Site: brandenburg
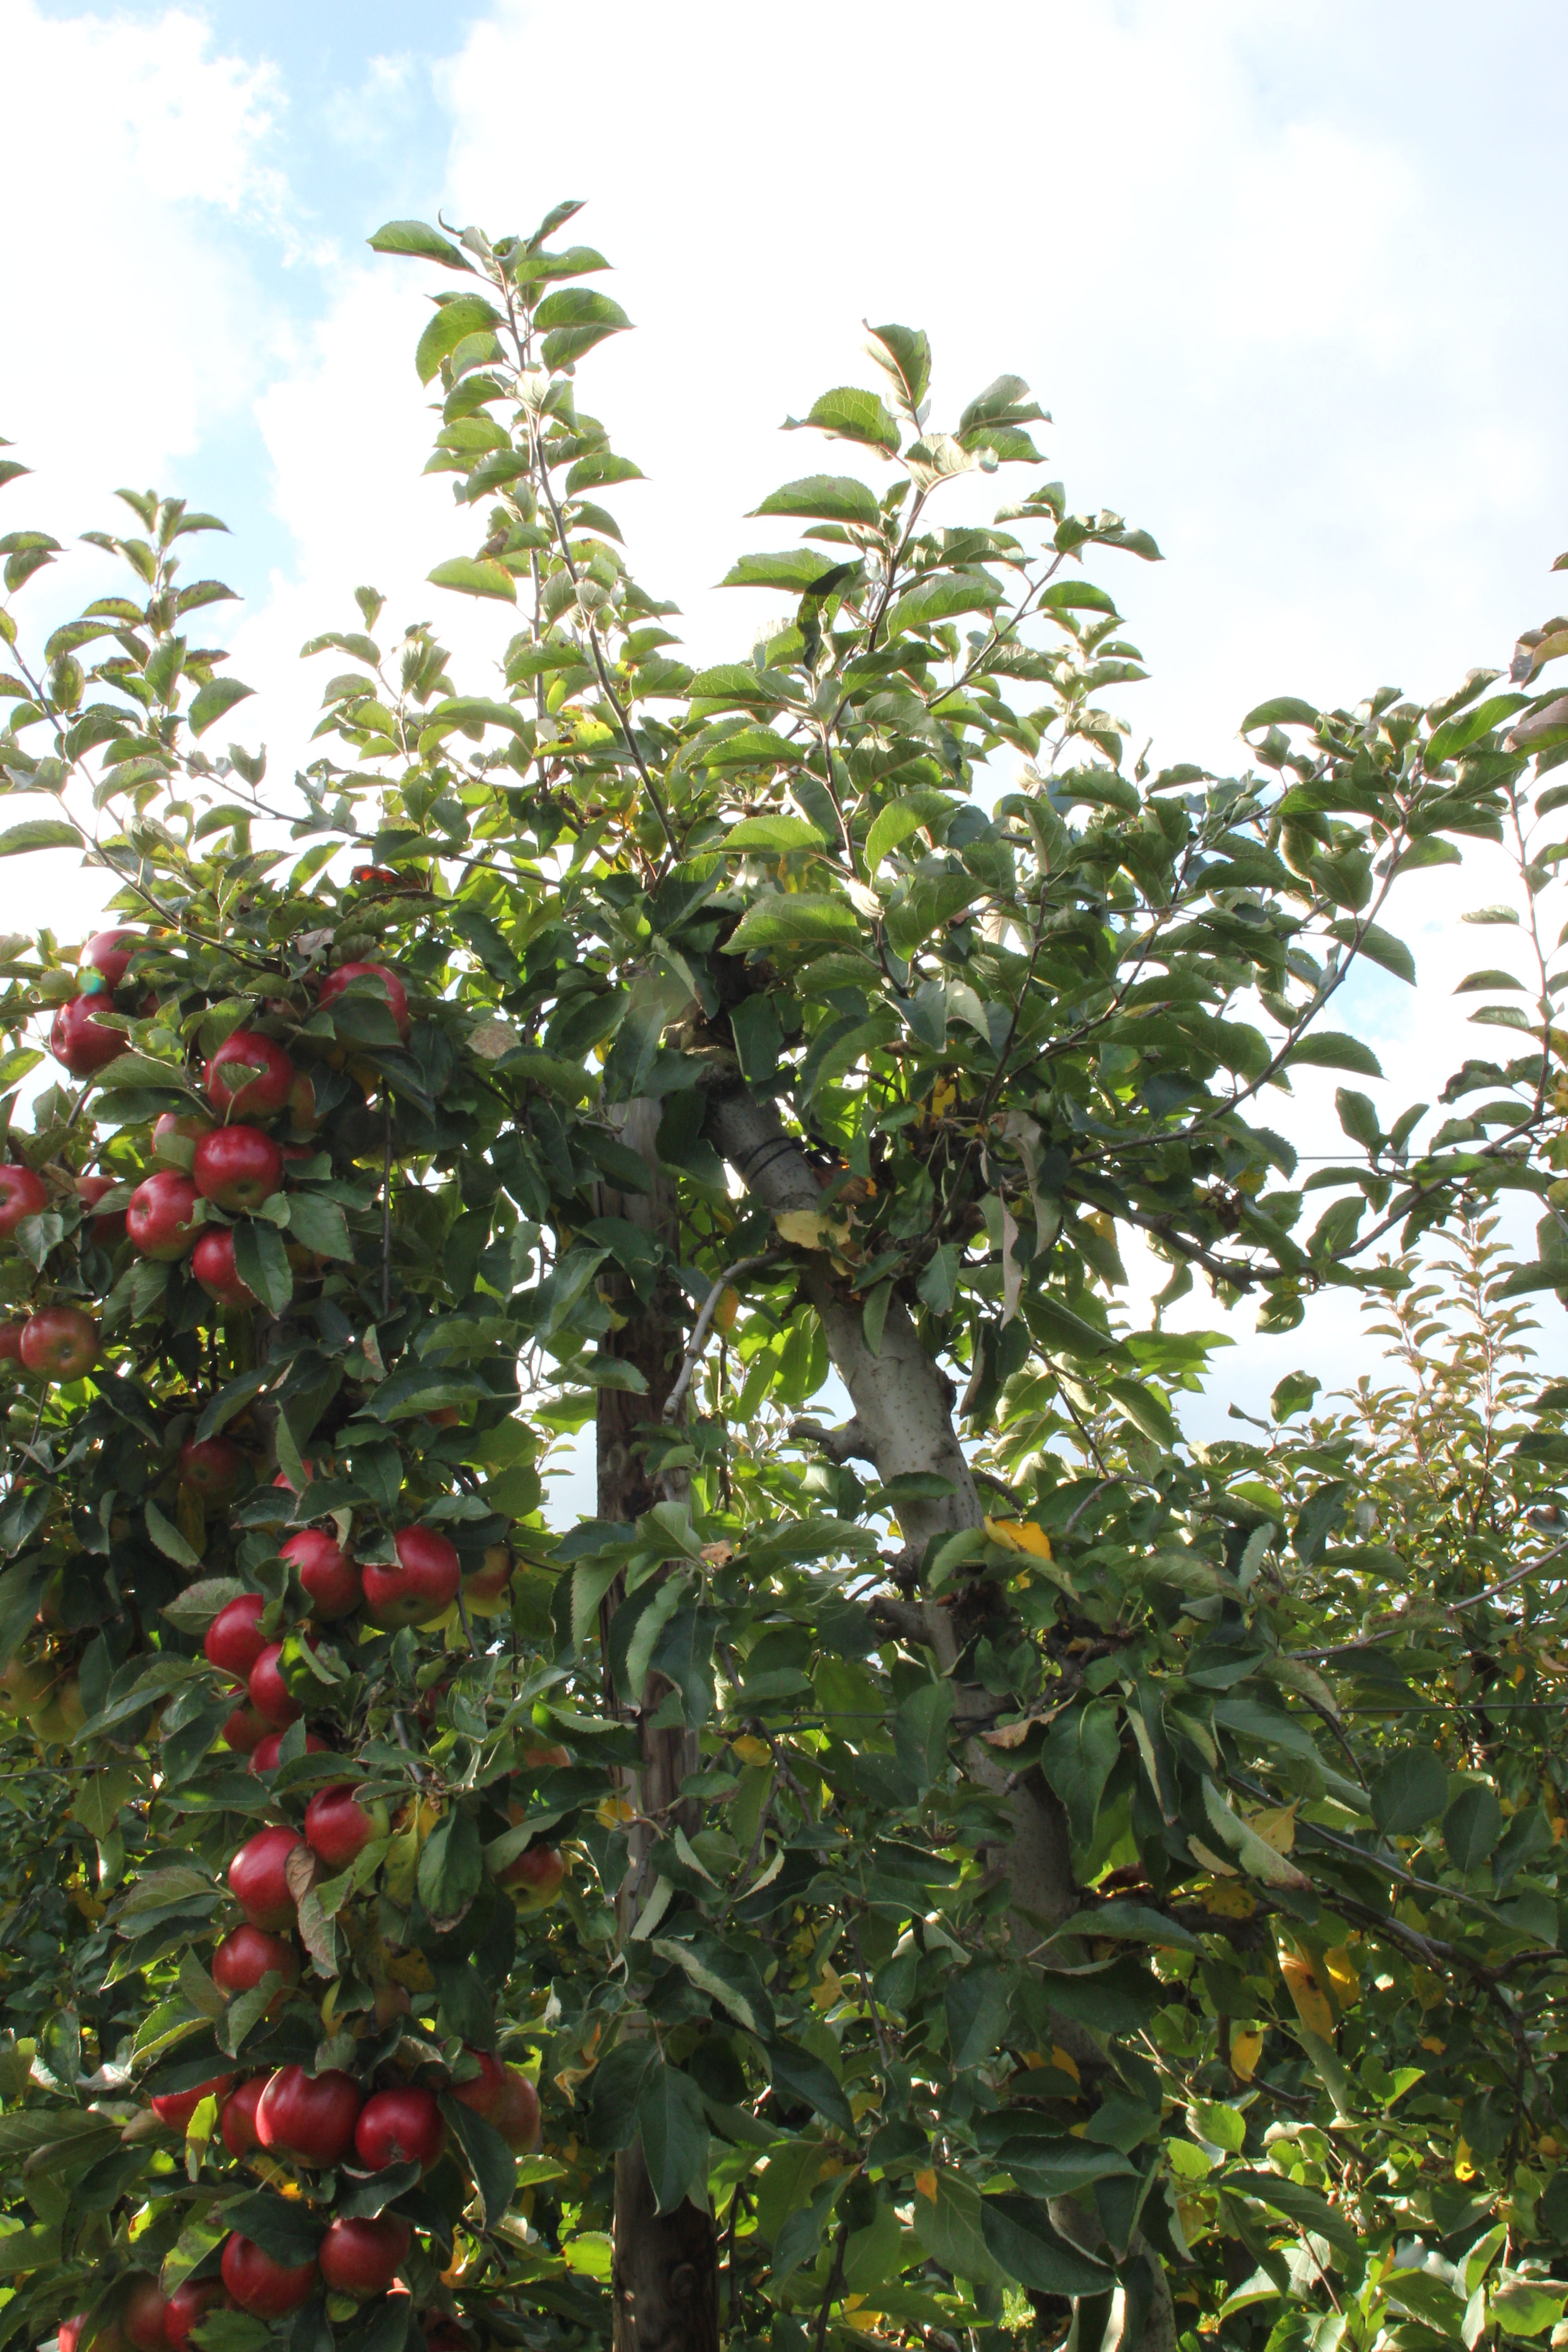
Growth stage (BBCH 91): Senescence, beginning of dormancy